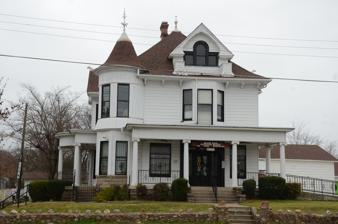
Building: Doherty House
Country: United States of America
Year built: 1907
Historic house in Arkansas, United States United States historic place Doherty House U.S. National Register of Historic Places Show map of Arkansas Show map of the United States Location 705 Malvern Ave., Hot Springs, Arkansas Coordinates 34°30′16″N 93°2′53″W / 34.50444°N 93.04806°W / 34.50444; -93.04806 Area less than one acre Built 1907 ( 1907 ) Architect Nina Doherty Architectural style Late Victorian NRHP reference No. 78000587 Added to NRHP November 14, 1978 The Martone House is a historic house at 705 Malvern Avenue in Hot Springs, Arkansas .  It is a 2 + 1 ⁄ 2 -story wood-frame structure, with a hip roof, clapboard siding, and a stone foundation.  It has Queen Anne Victorian styling, with a gabled projecting window bay, rounded turret projecting at one corner, and a wraparound porch.  It was built in 1907 for Thomas and Nina (Cascoldt) Doherty, and is notable as one of Hot Springs' first motel properties, as it was where the Dohertys not only let rooms in the house, but also built cabins to the rear of the property to house more visitors. The house was listed on the National Register of Historic Places in 1978. See also National Register of Historic Places listings in Garland County, Arkansas References